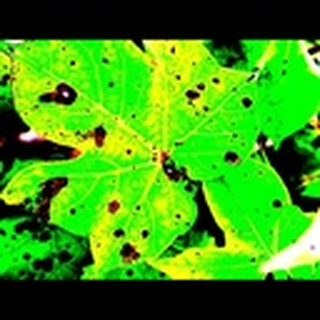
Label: cotton_target_spot